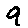
Label: 9